Casa Navarro

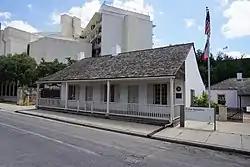
Casa Navarro State Historic Site in 2017

Casa Navarro is a historic site in San Antonio, Bexar County, in the U.S. state of Texas. The original house complex was the residence of Texas patriot José Antonio Navarro (1795–1871), a rancher, merchant, leading advocate for Tejano rights, and one of only two native-born Texans to sign the Texas Declaration of Independence. Navarro first bought the property, about 1.5 acres, in 1832. The limestone, caliche block, and adobe structures were built c. 1832–1855, and Navarro moved onto the property soon after.